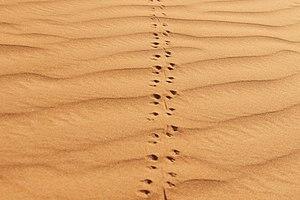
Empreintes d'animaux dans le désert